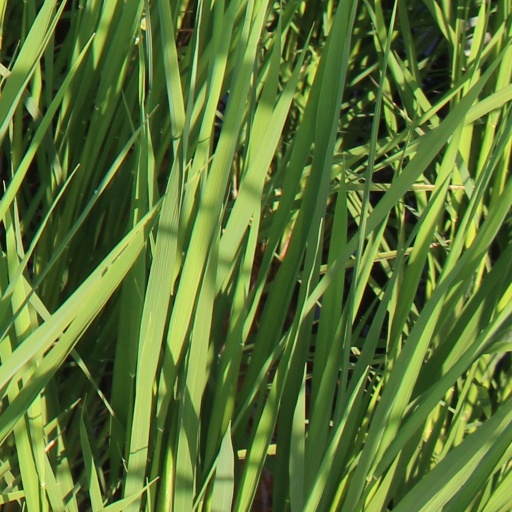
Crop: rice